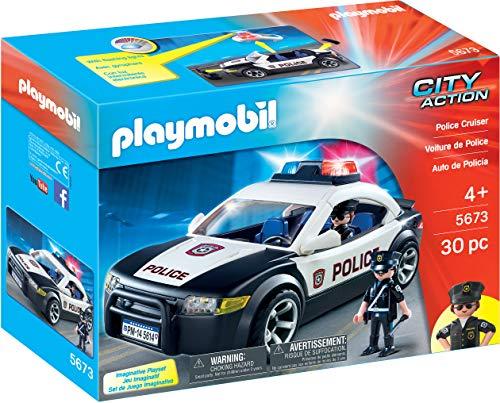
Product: PLAYMOBIL Police Cruiser
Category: Toys & Games | Building Toys
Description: Patrol the city streets with the Police Cruiser.
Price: $24.83
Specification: ProductDimensions:9.8x4.9x13.7inches|ItemWeight:1.34pounds|ShippingWeight:1.35pounds(Viewshippingratesandpolicies)|DomesticShipping:ItemcanbeshippedwithinU.S.|InternationalShipping:ThisitemcanbeshippedtoselectcountriesoutsideoftheU.S.LearnMore|ASIN:B01B133CYA|Itemmodelnumber:5673|Manufacturerrecommendedage:4-10years|Batteries:2AAAbatteriesrequired.